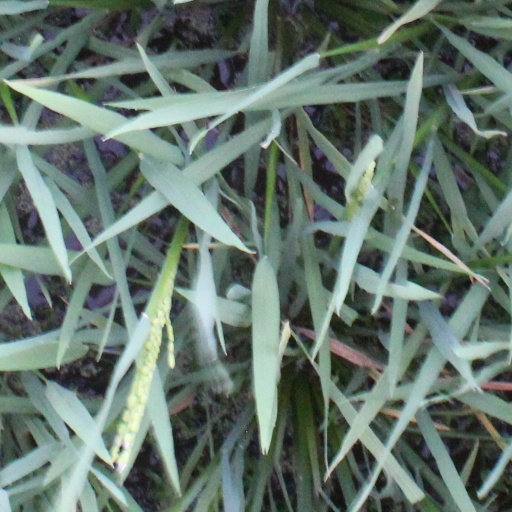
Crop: rice